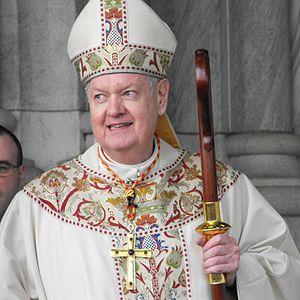
Edward Egan, né le 2 avril 1932 à Oak Park aux États-Unis, et mort le 5 mars 2015 à New York, est un cardinal américain, archevêque de New York de 2000 à 2009.
La liste des évêques et archevêques de New York recense les noms des évêques puis des archevêques qui se sont succédé à la tête du diocèse puis de l'archidiocèse de New York, aux États-Unis. Le diocèse de New York est créé le 8 avril 1808, par détachement de celui de Baltimore. Il est élevé au rang d'archidiocèse le 19 juillet 1850.